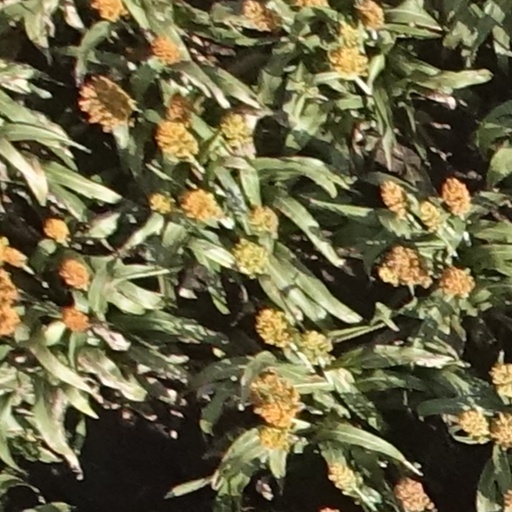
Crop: sorghum